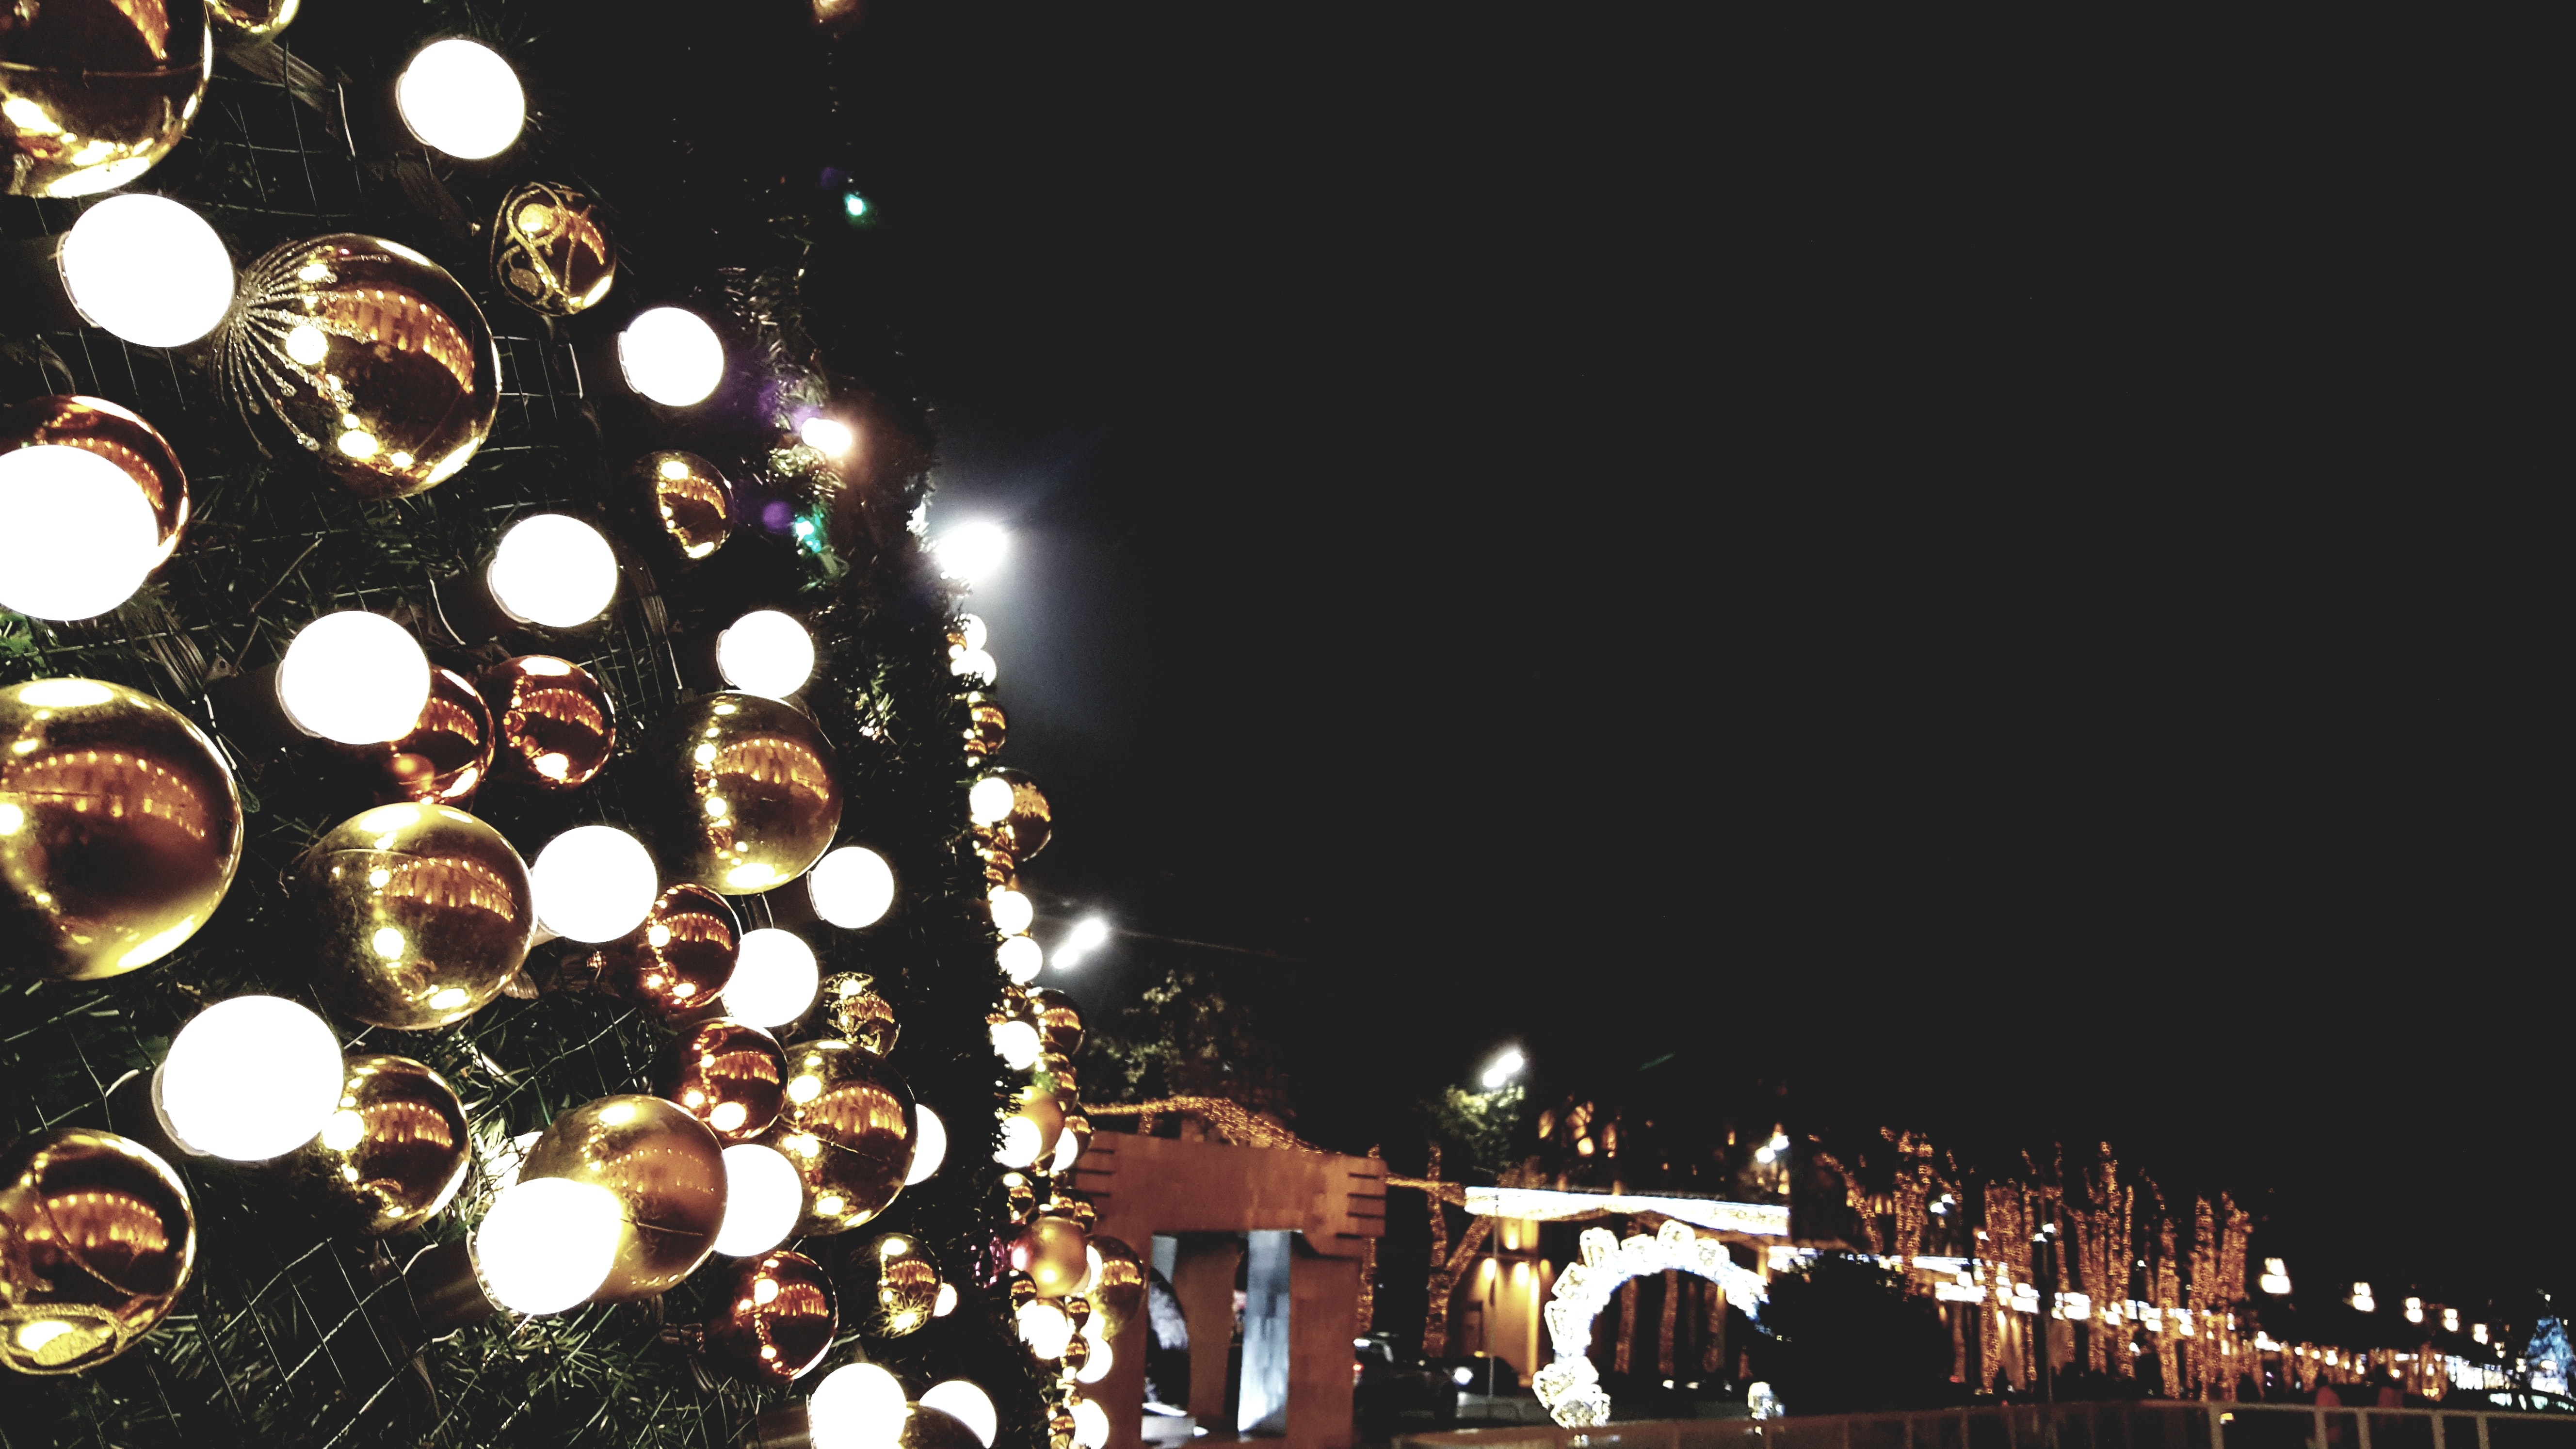
lighting, light, night, tree, light fixture, street light, sky, architecture, fete, interior design, plant, midnight, christmas lights, city, festival, lantern